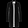
Label: Coat